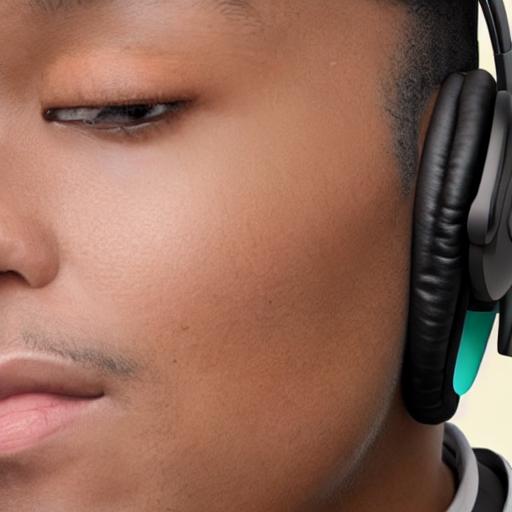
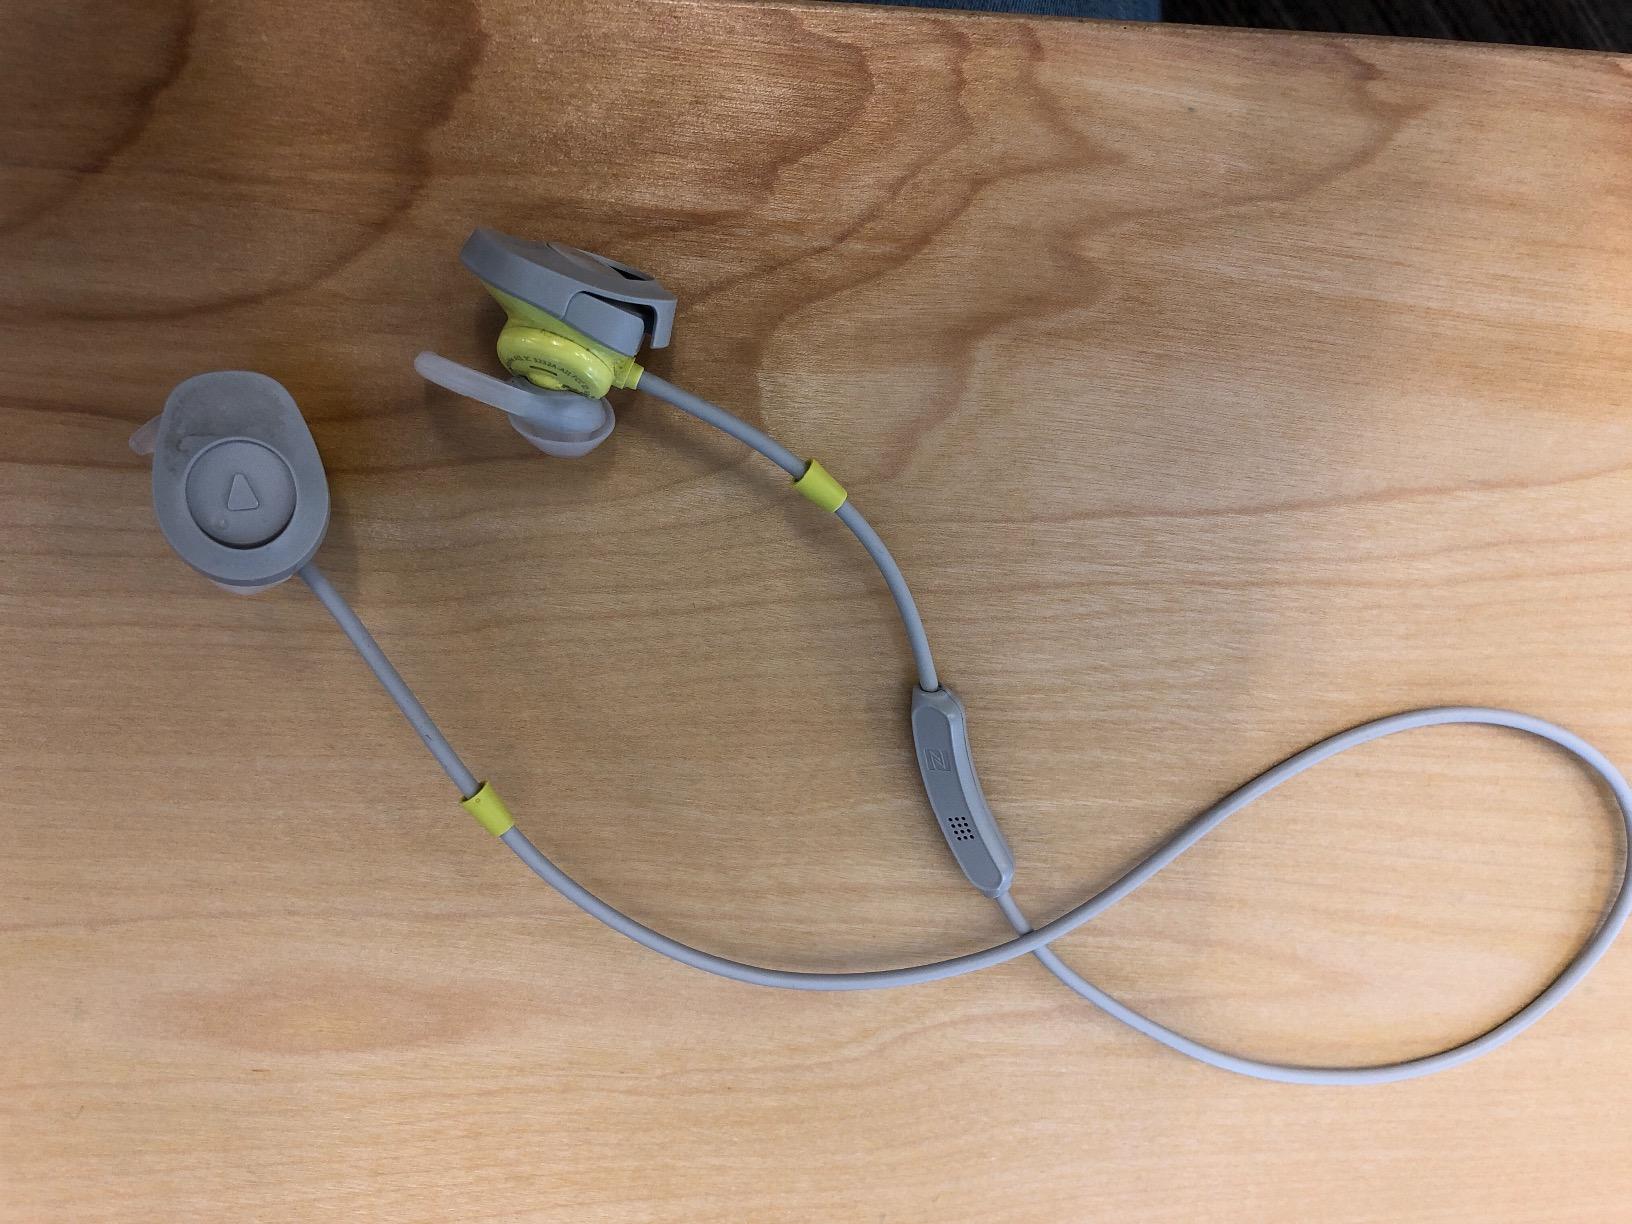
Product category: headphones
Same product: no